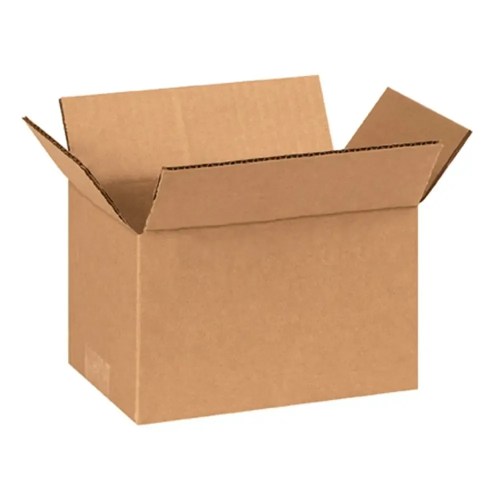
Label: cardboard